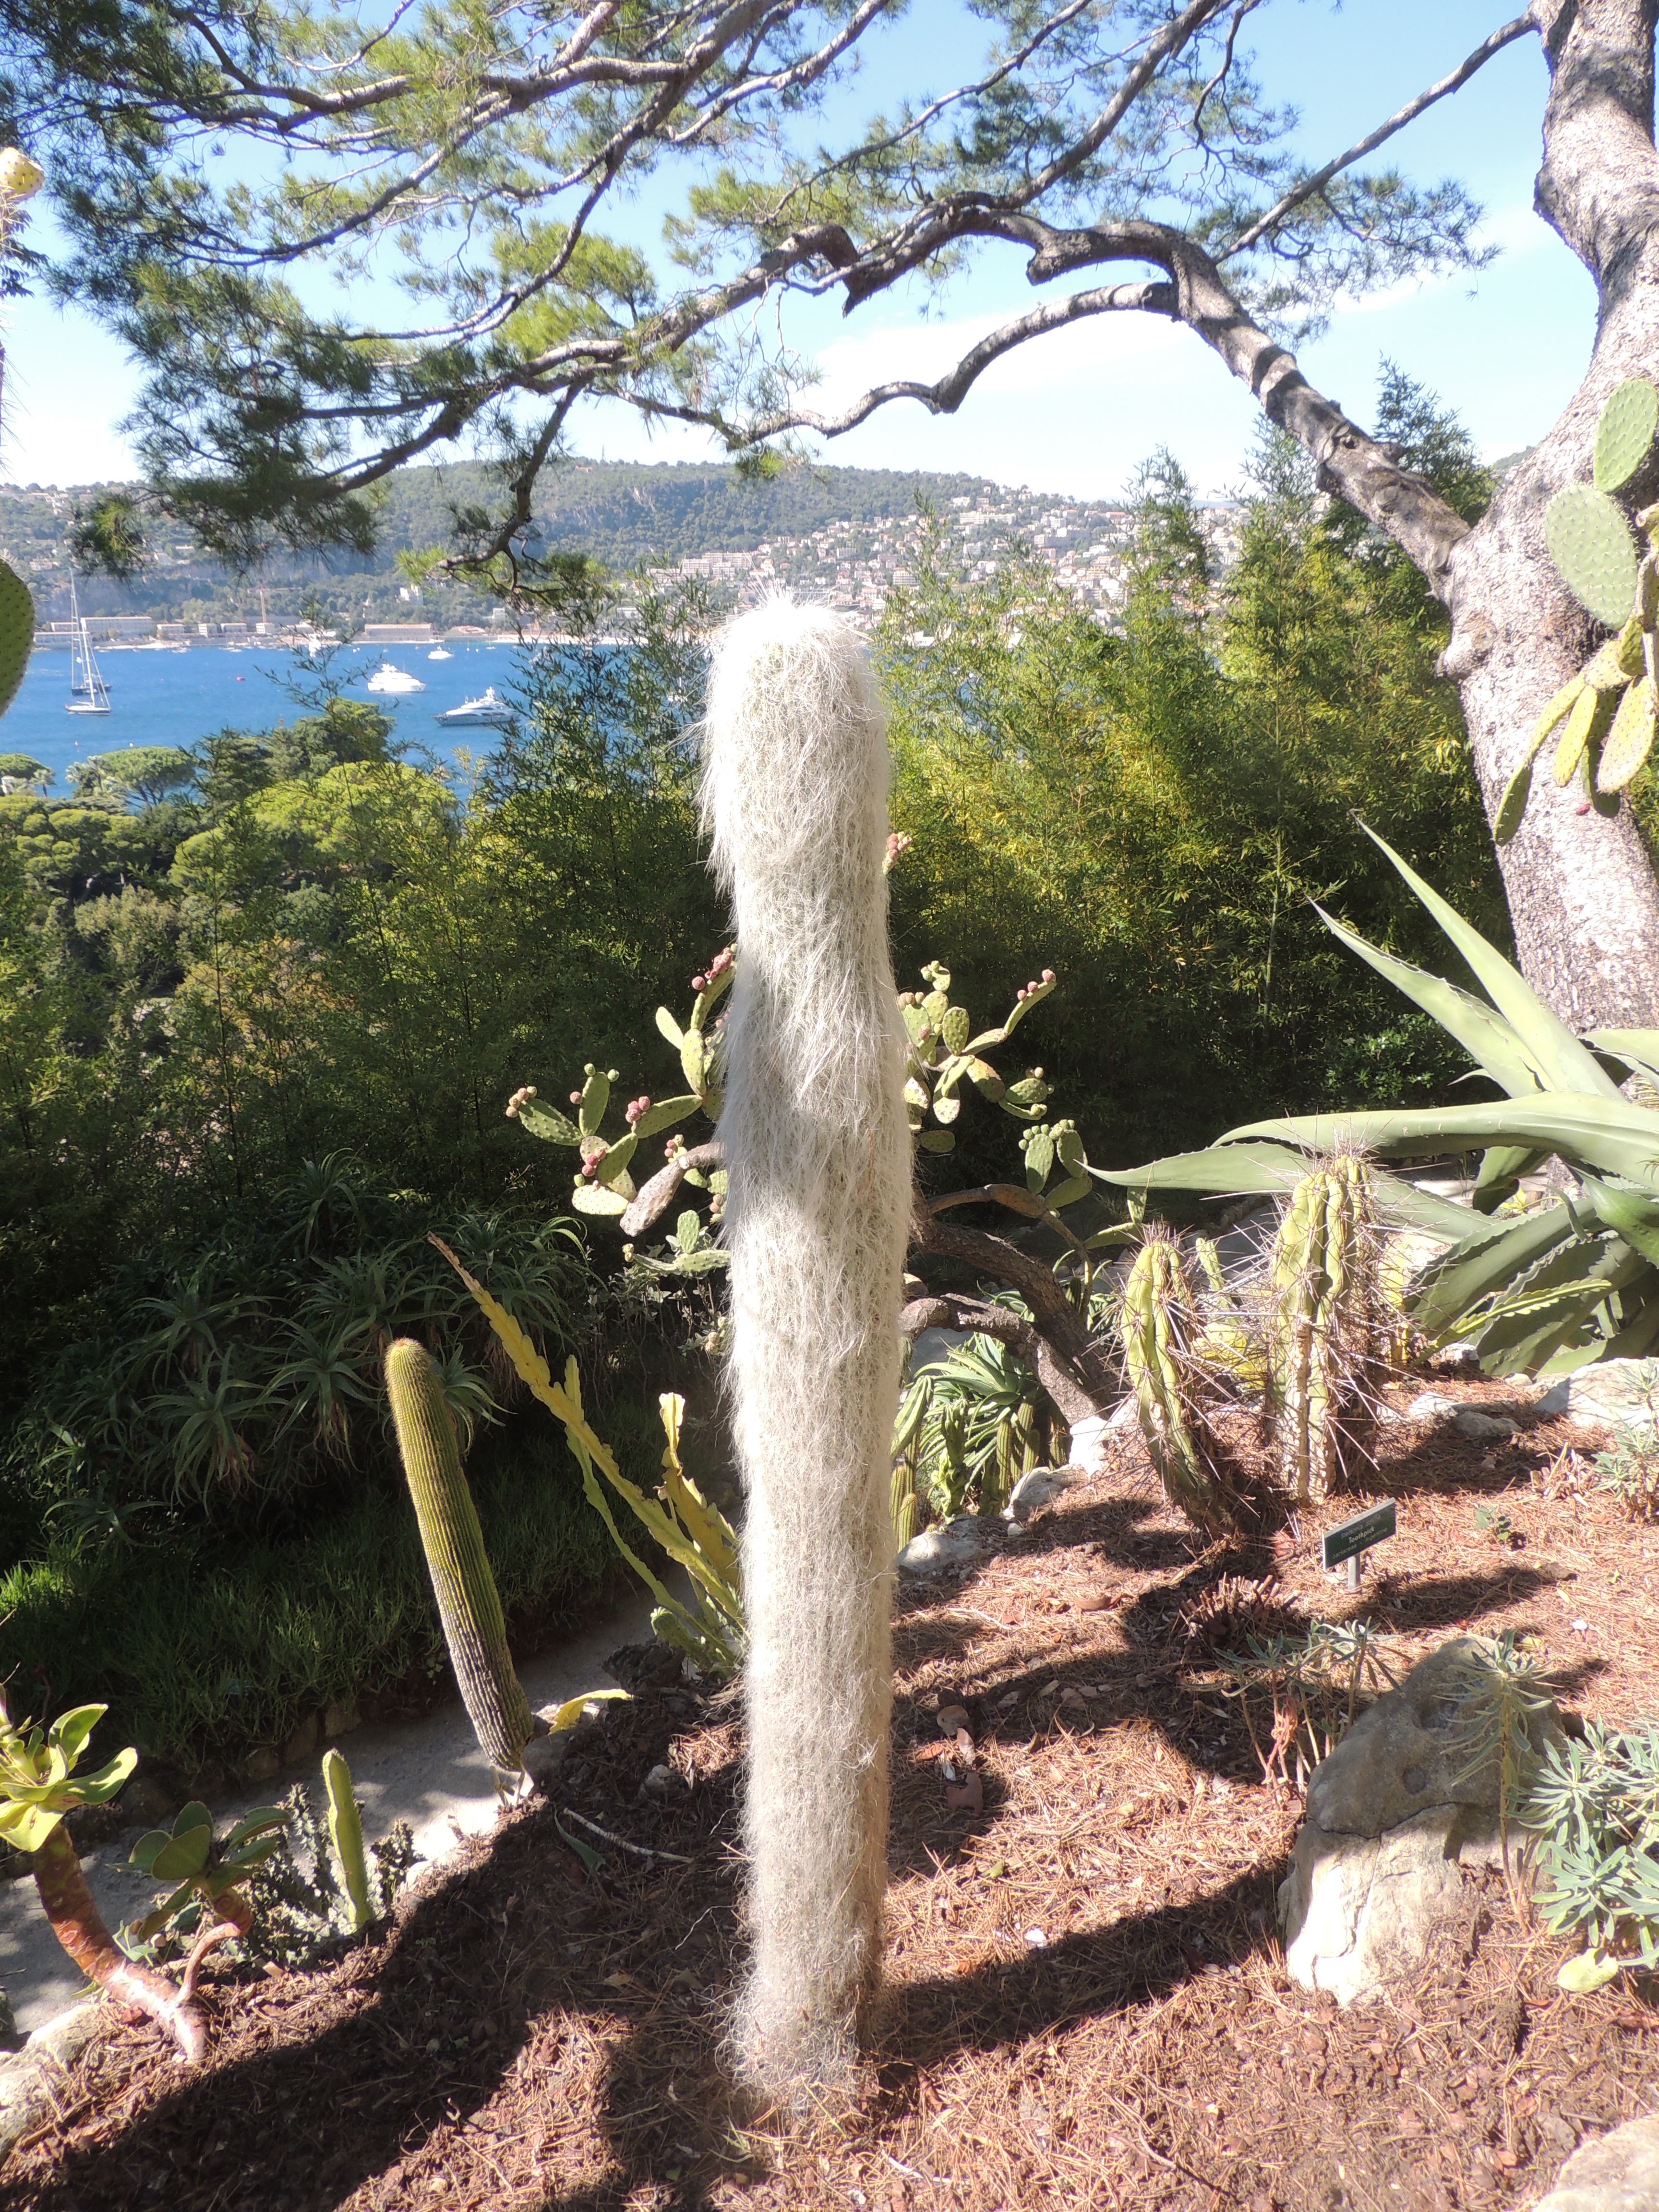
tree, cactus, plant, flower, summer, produce, park, botany, garden, flora, is, holidays, mountains, shrub, nice, yard, flowering plant, woody plant, land plant